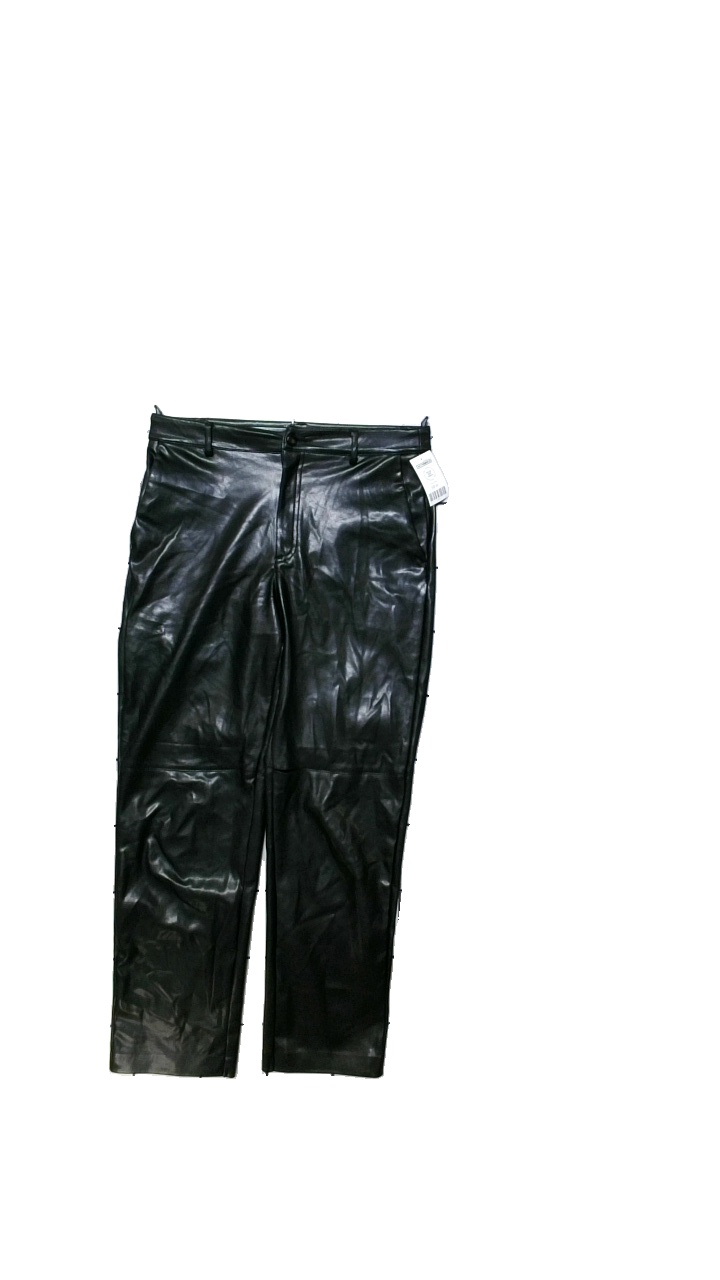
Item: Trousers (Ladies)
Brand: Lindex
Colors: Black
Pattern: Other
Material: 100% polyurethane
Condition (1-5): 4
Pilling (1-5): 5
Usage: Reuse
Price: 50-100